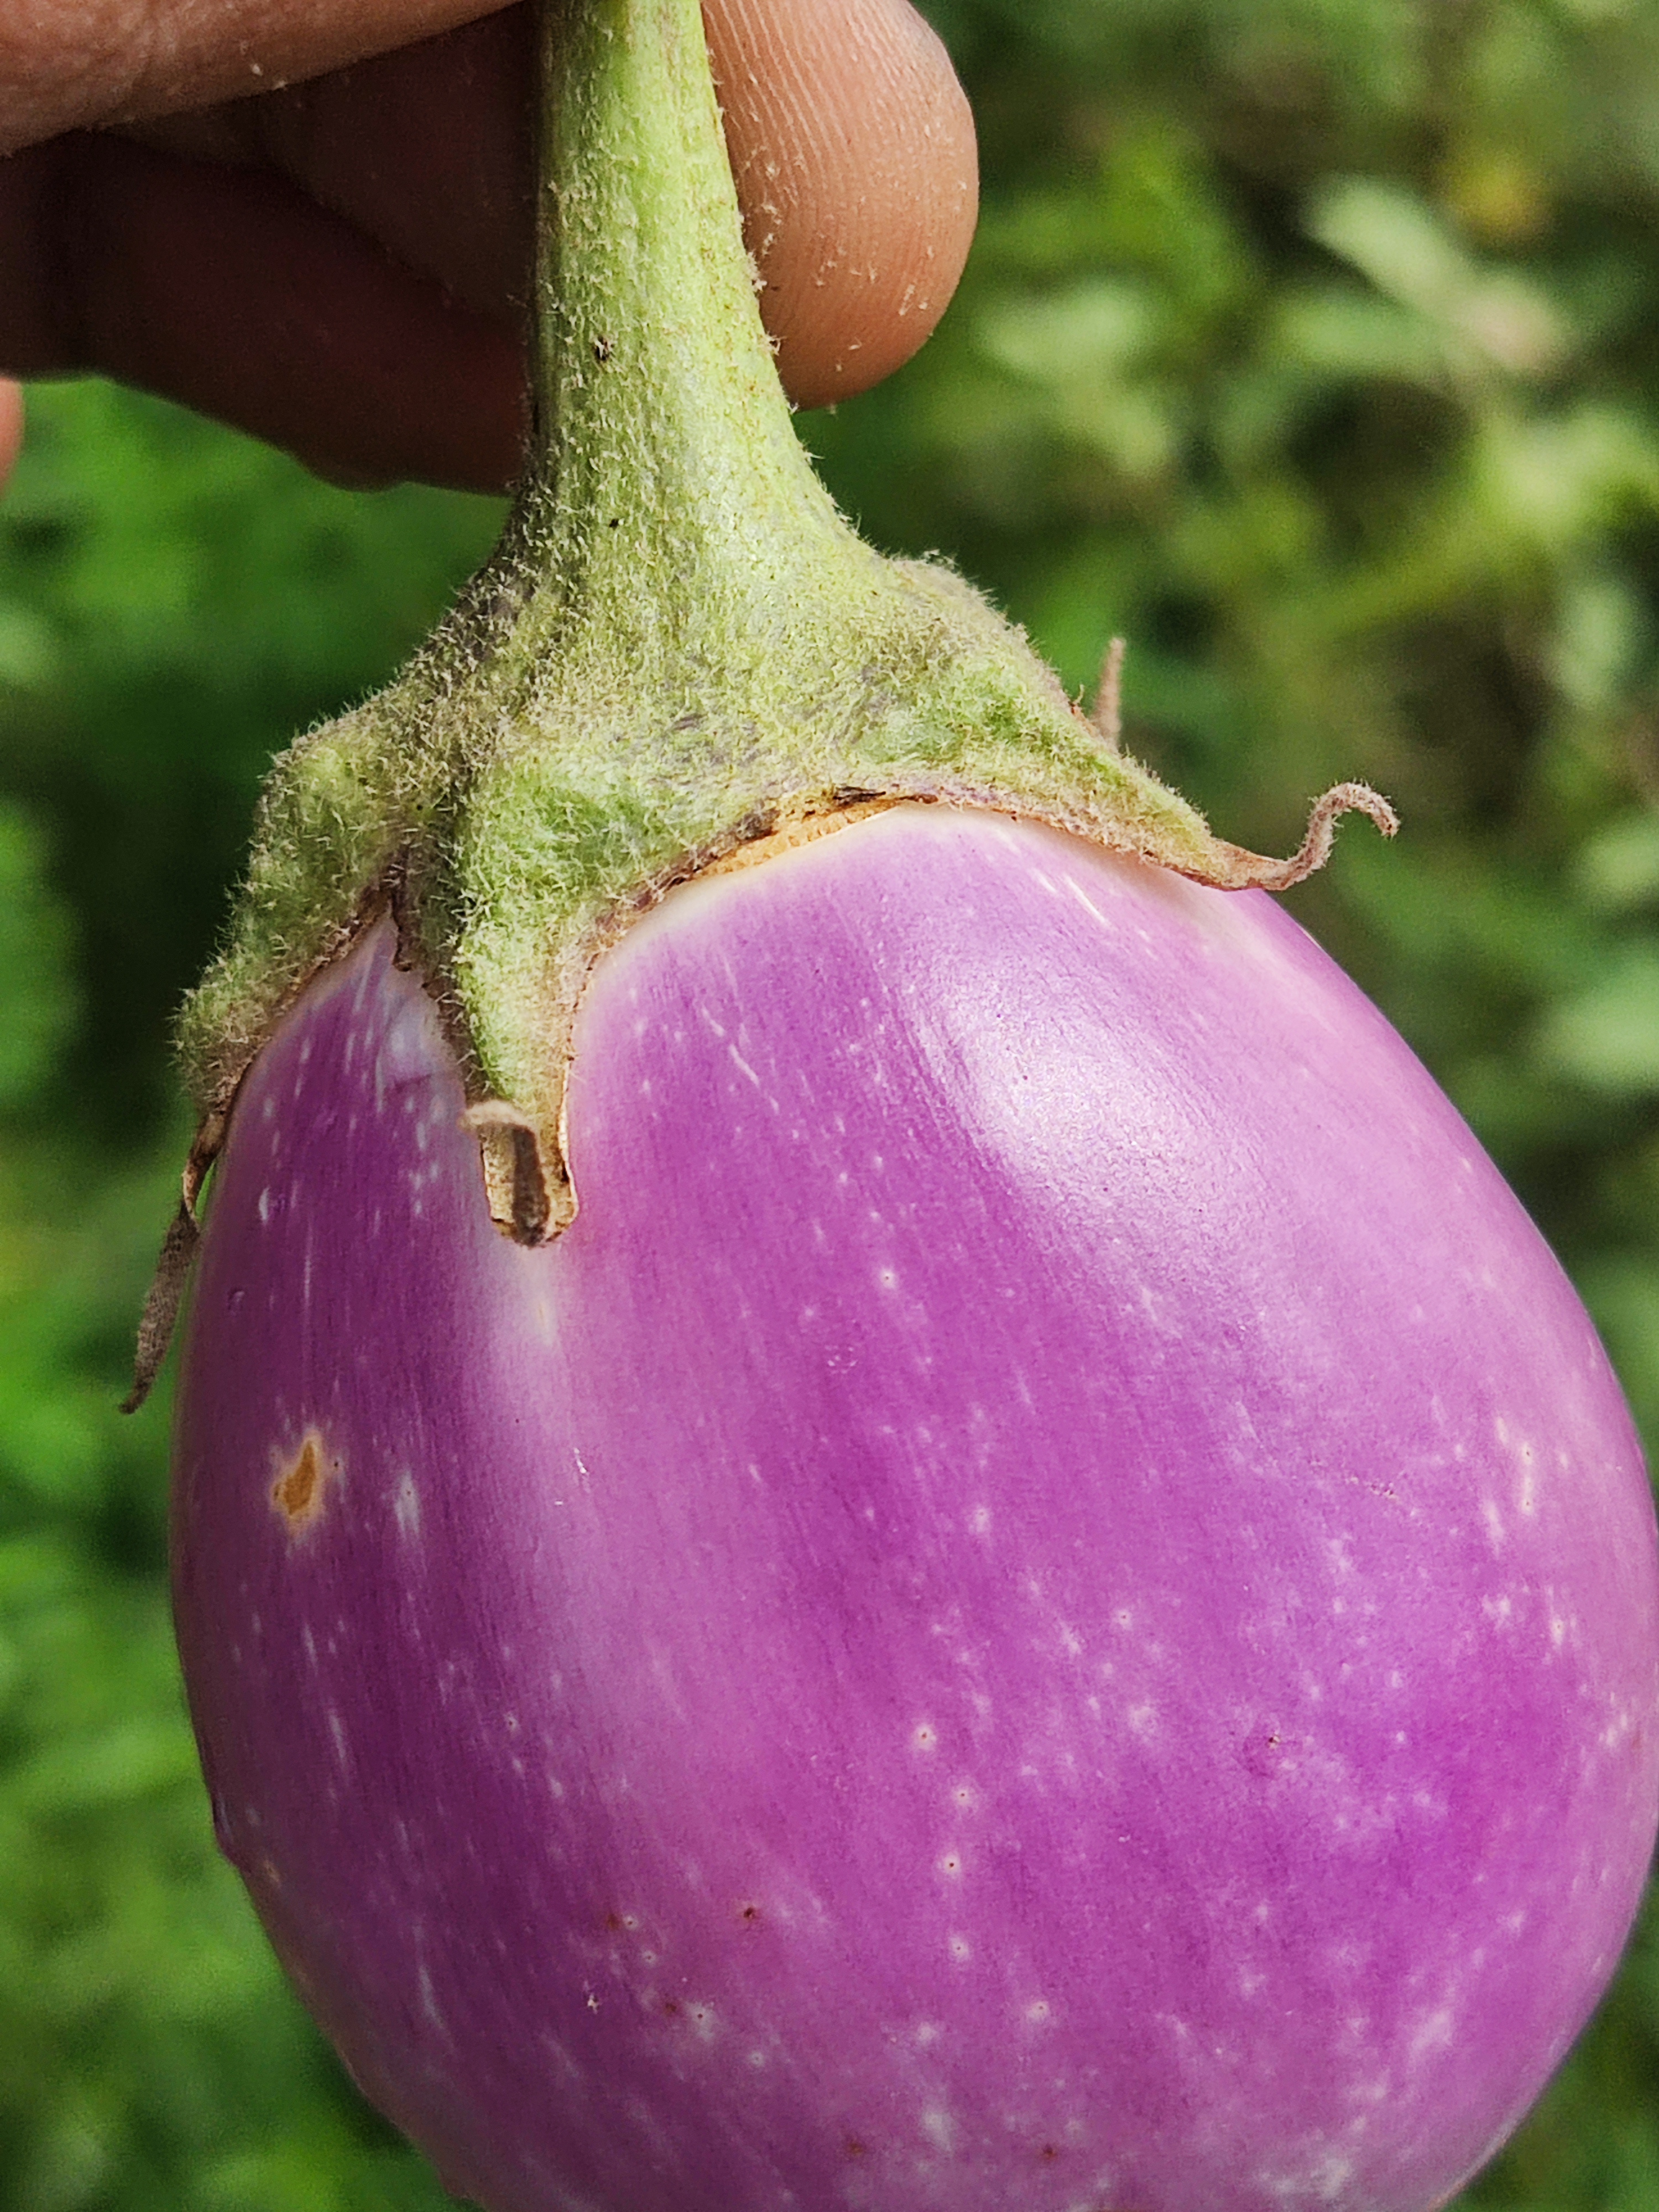
Label: Healty Brinjal